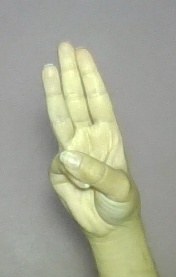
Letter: thaa